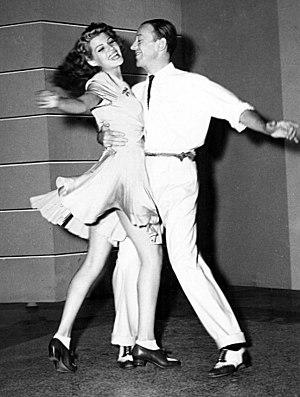
Frederick Austerlitz, dit Fred Astaire [fɹɛd ˈæstɛɚ], est un danseur, acteur, chanteur, magicien aux claquettes et compositeur américain, né le 10 mai 1899 à Omaha et mort le 22 juin 1987 à Los Angeles.
Ô toi ma charmante est un film musical américain} réalisé par William A. Seiter, sorti en 1942.